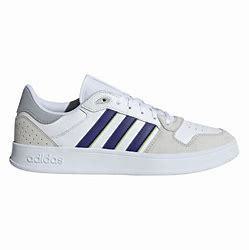
Brand: Adidas
Model: Breaknet